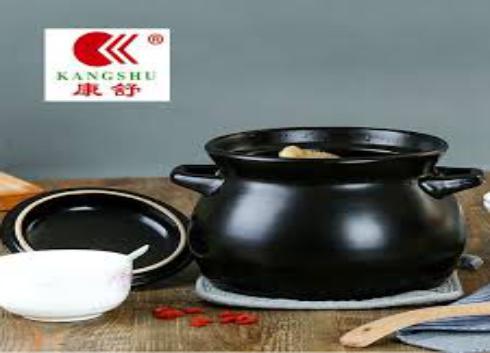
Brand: kangshu
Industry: Others